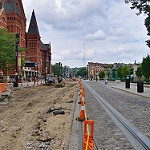
Label: street